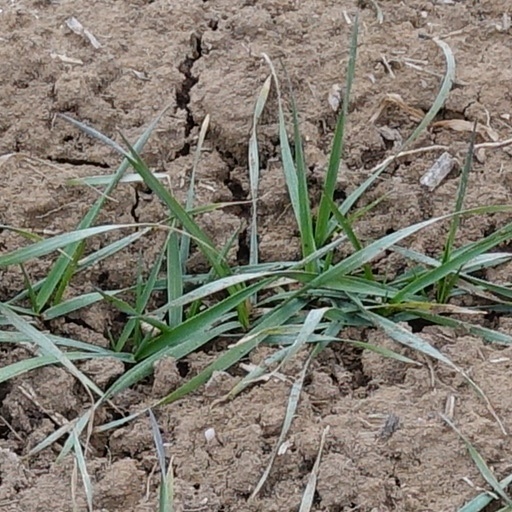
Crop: wheat